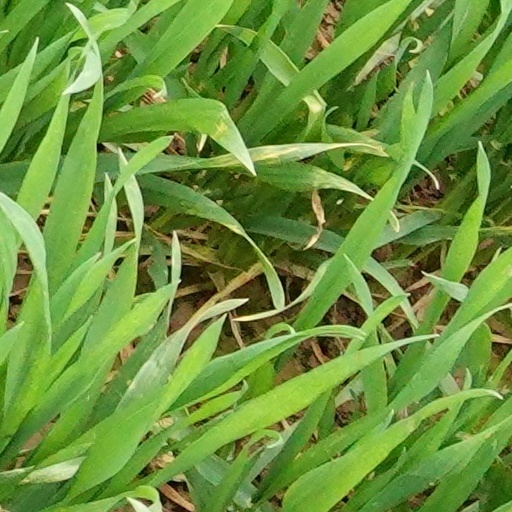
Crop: wheat